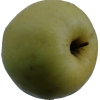
Label: Apple 13